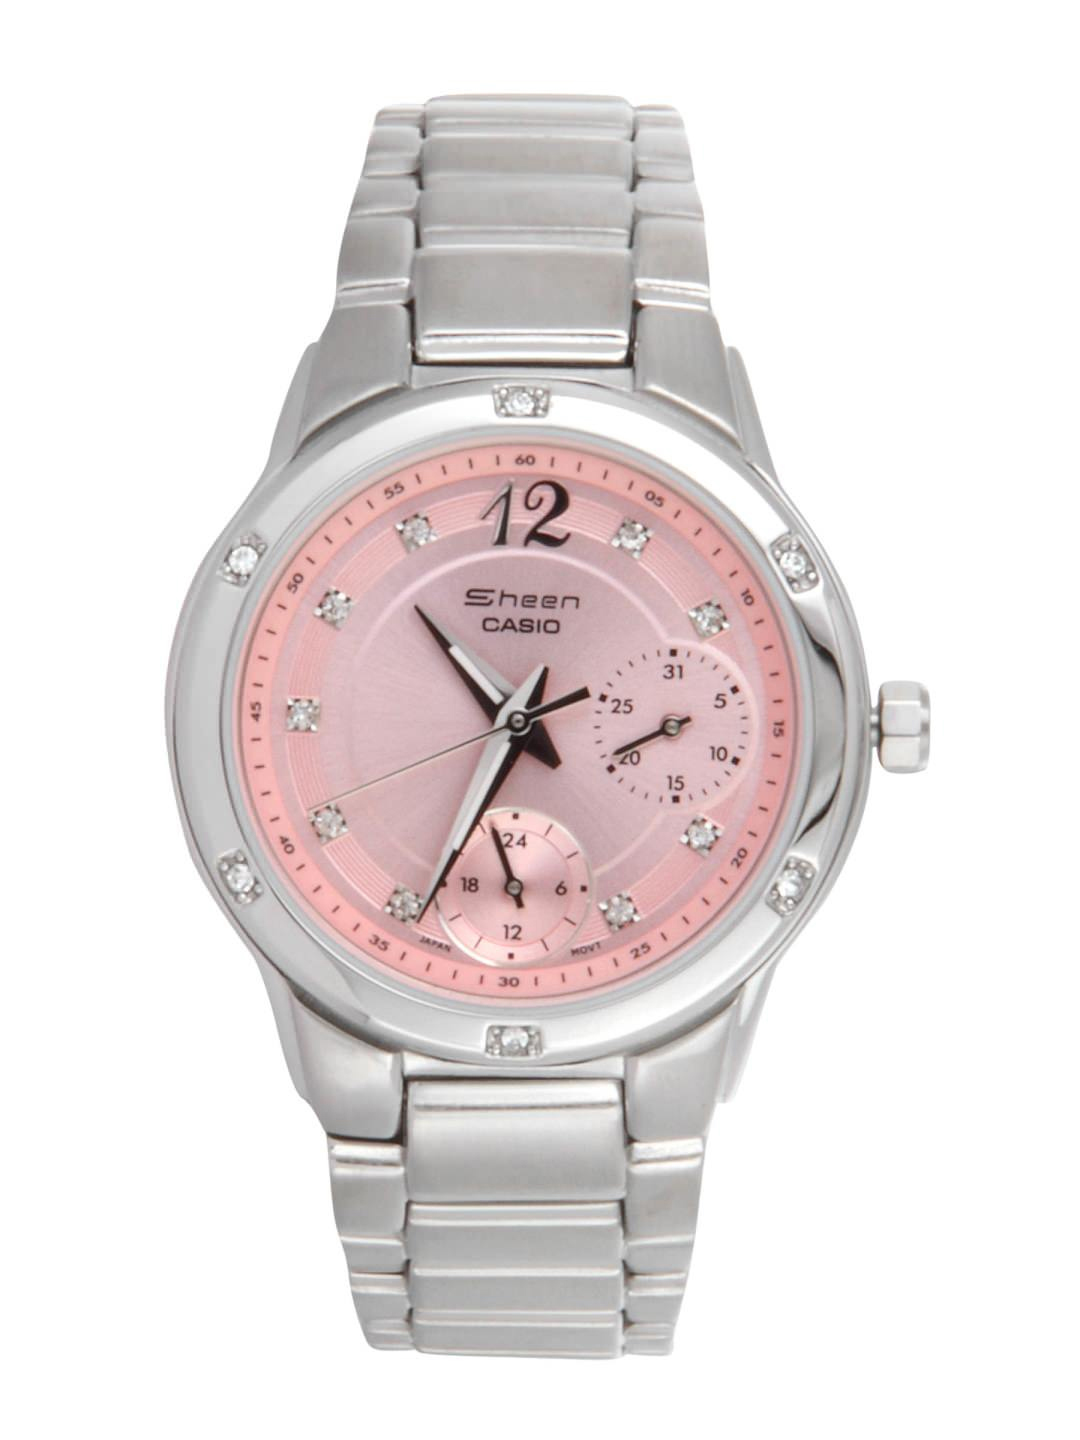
CASIO SHEEN Women Pink Dial Watch SH169 SHN-3017D-4A2DR
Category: Accessories / Watches / Watches
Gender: Women
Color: Pink
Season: Winter 2016
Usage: Casual